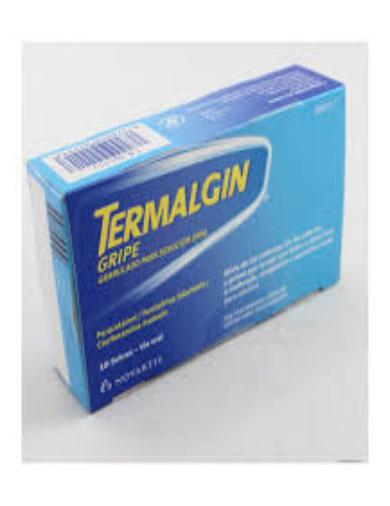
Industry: Medical